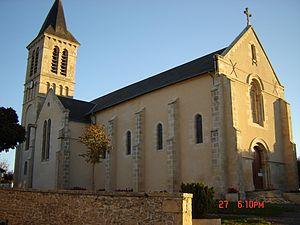
Pleuville est une commune du Sud-Ouest de la France, située dans le département de la Charente.